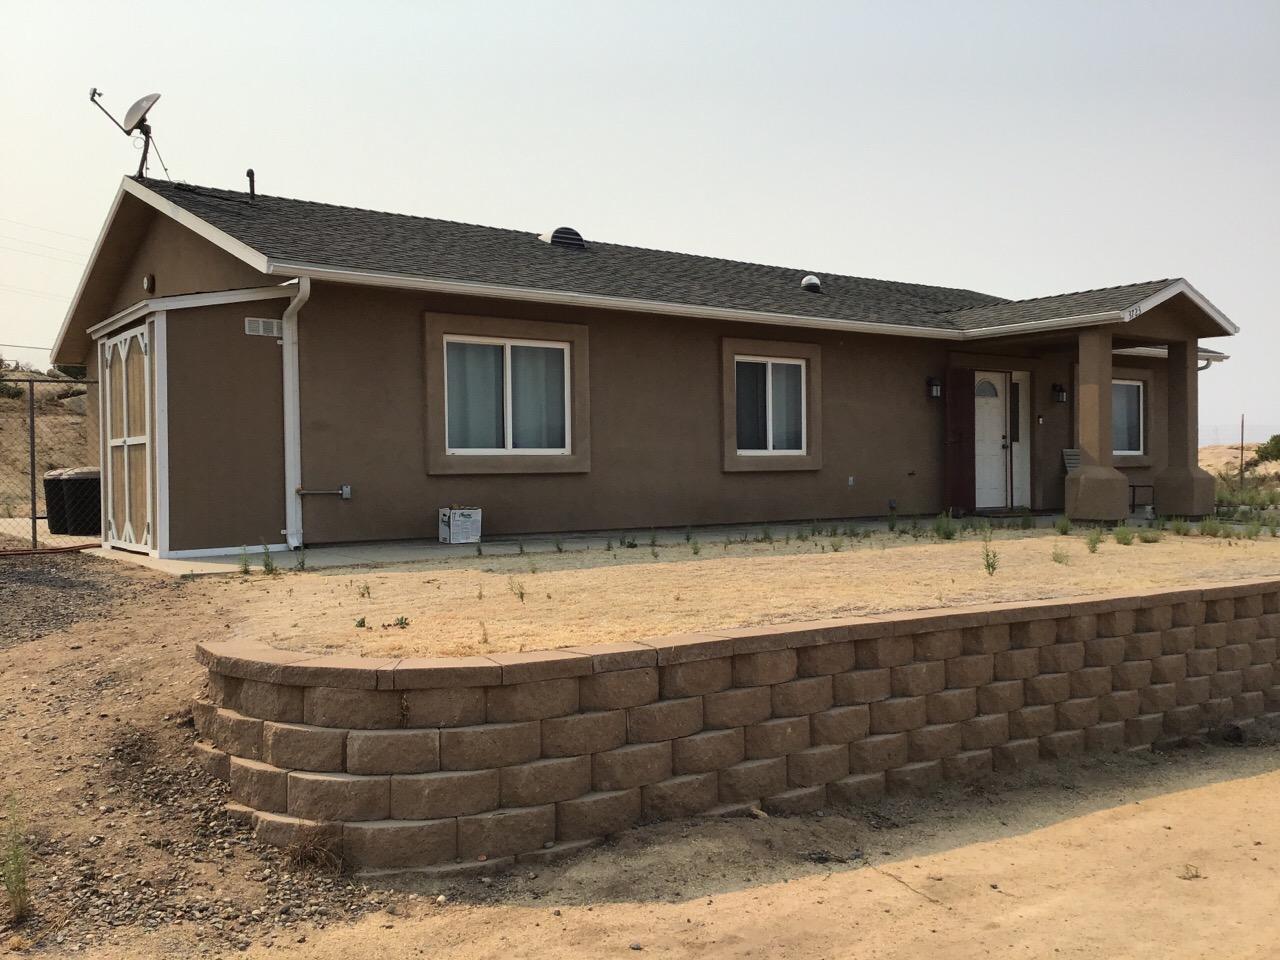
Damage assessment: no_damage